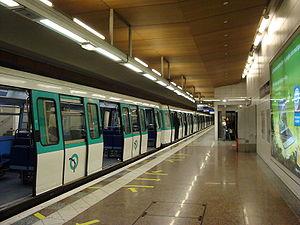
Rame de métro à quai au terminus de la ligne 13 du métro parisien à la station Saint-Denis Université.